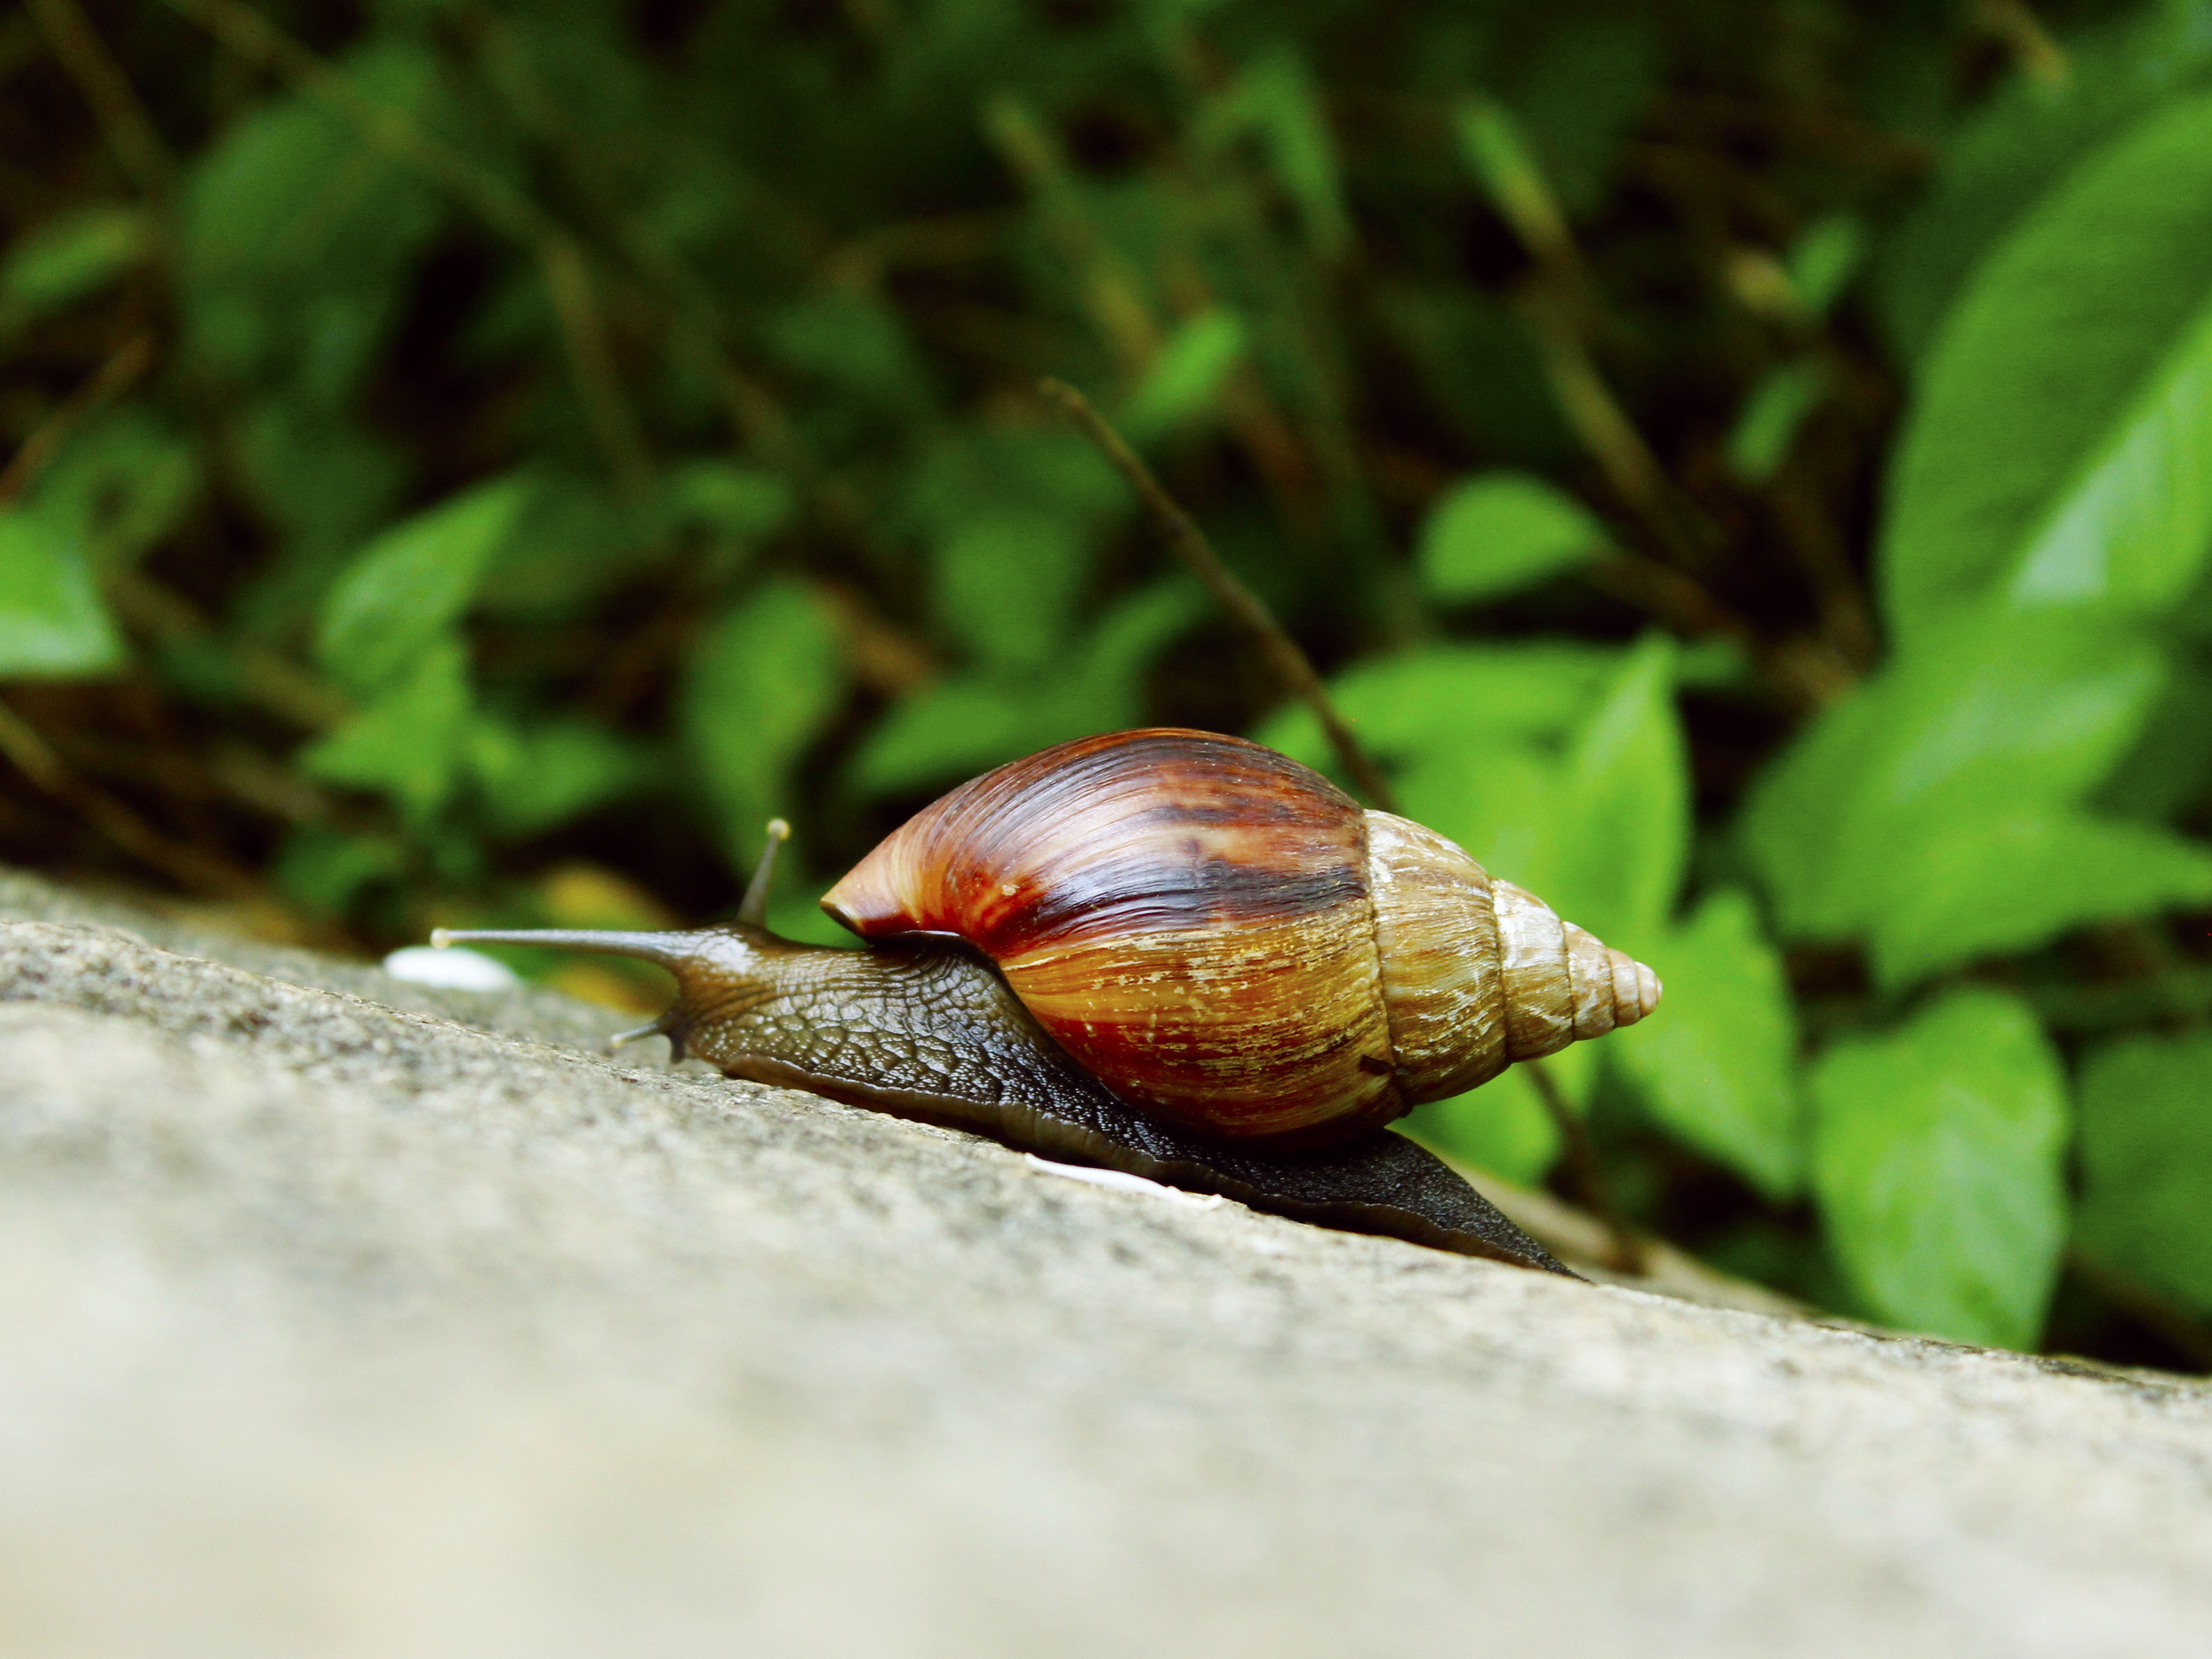
nature, leaf, animal, wildlife, green, insect, africa, fauna, shell, invertebrate, close up, snail, slimy, molluscs, slug, slowness, macro photography, sea snail, snails and slugs